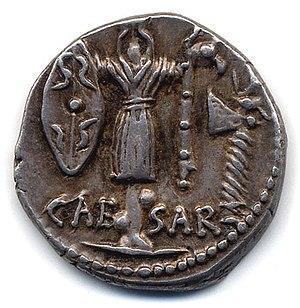
Jules César, aussi appelé simplement César, est un général, homme politique et écrivain romain, né à Rome le 12 ou le 13 juillet 100 av. J.-C. et mort le 15 mars 44 av. J.-C. dans la même ville.